Sky position (RA, Dec in degrees): 242.785, 4.901
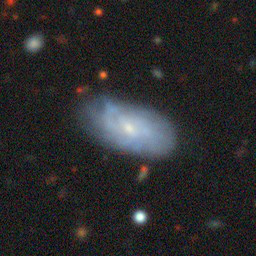
Galaxy morphology: Unbarred Tight Spiral Galaxies